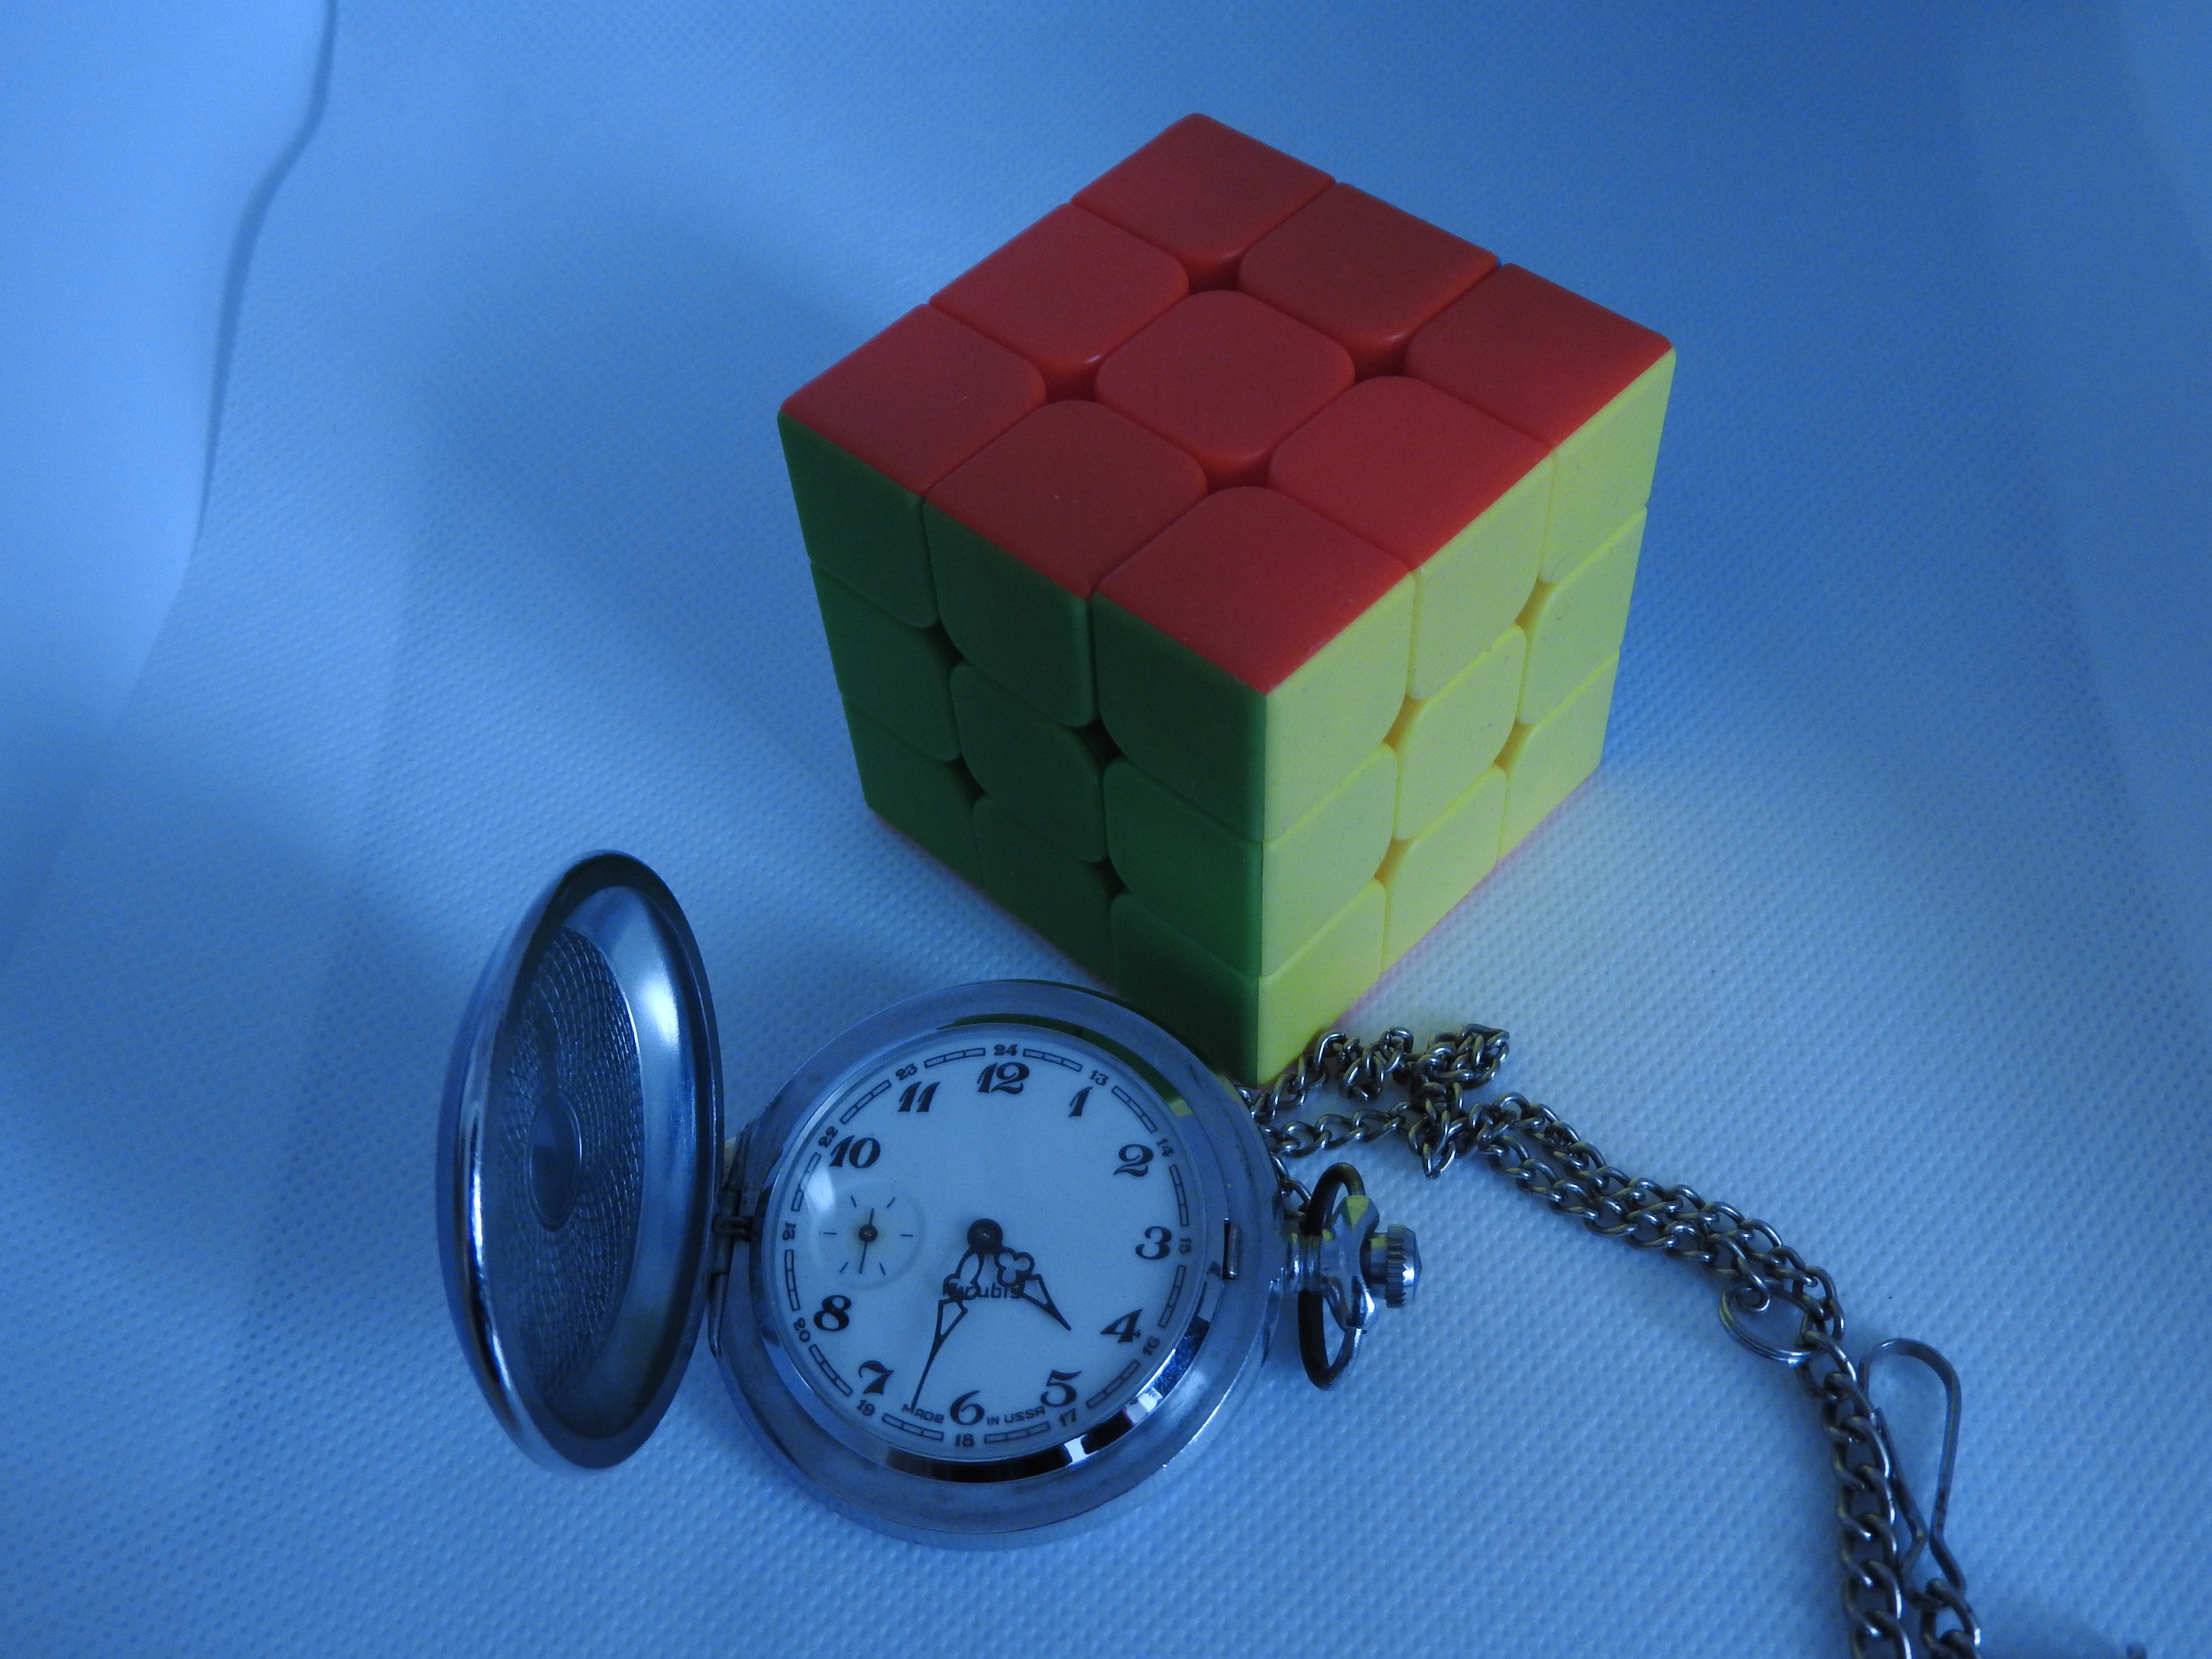
pocket watch, rubik's cube, time, vintage, watch, toy, puzzle, box, measuring instrument, mechanical puzzle, Analog watch, still life photography, circle, clock, rectangle, watch accessory, square, silver, paper product, home accessories, number, gauge, nickel, steel